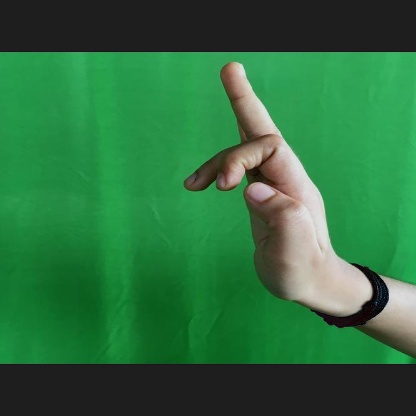
Mudra: Shukatundam